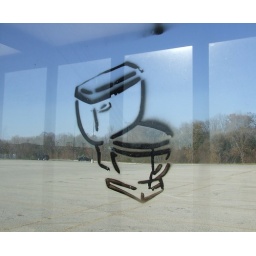
In a bus shelter in a parking lot we had to cross through on our hike.